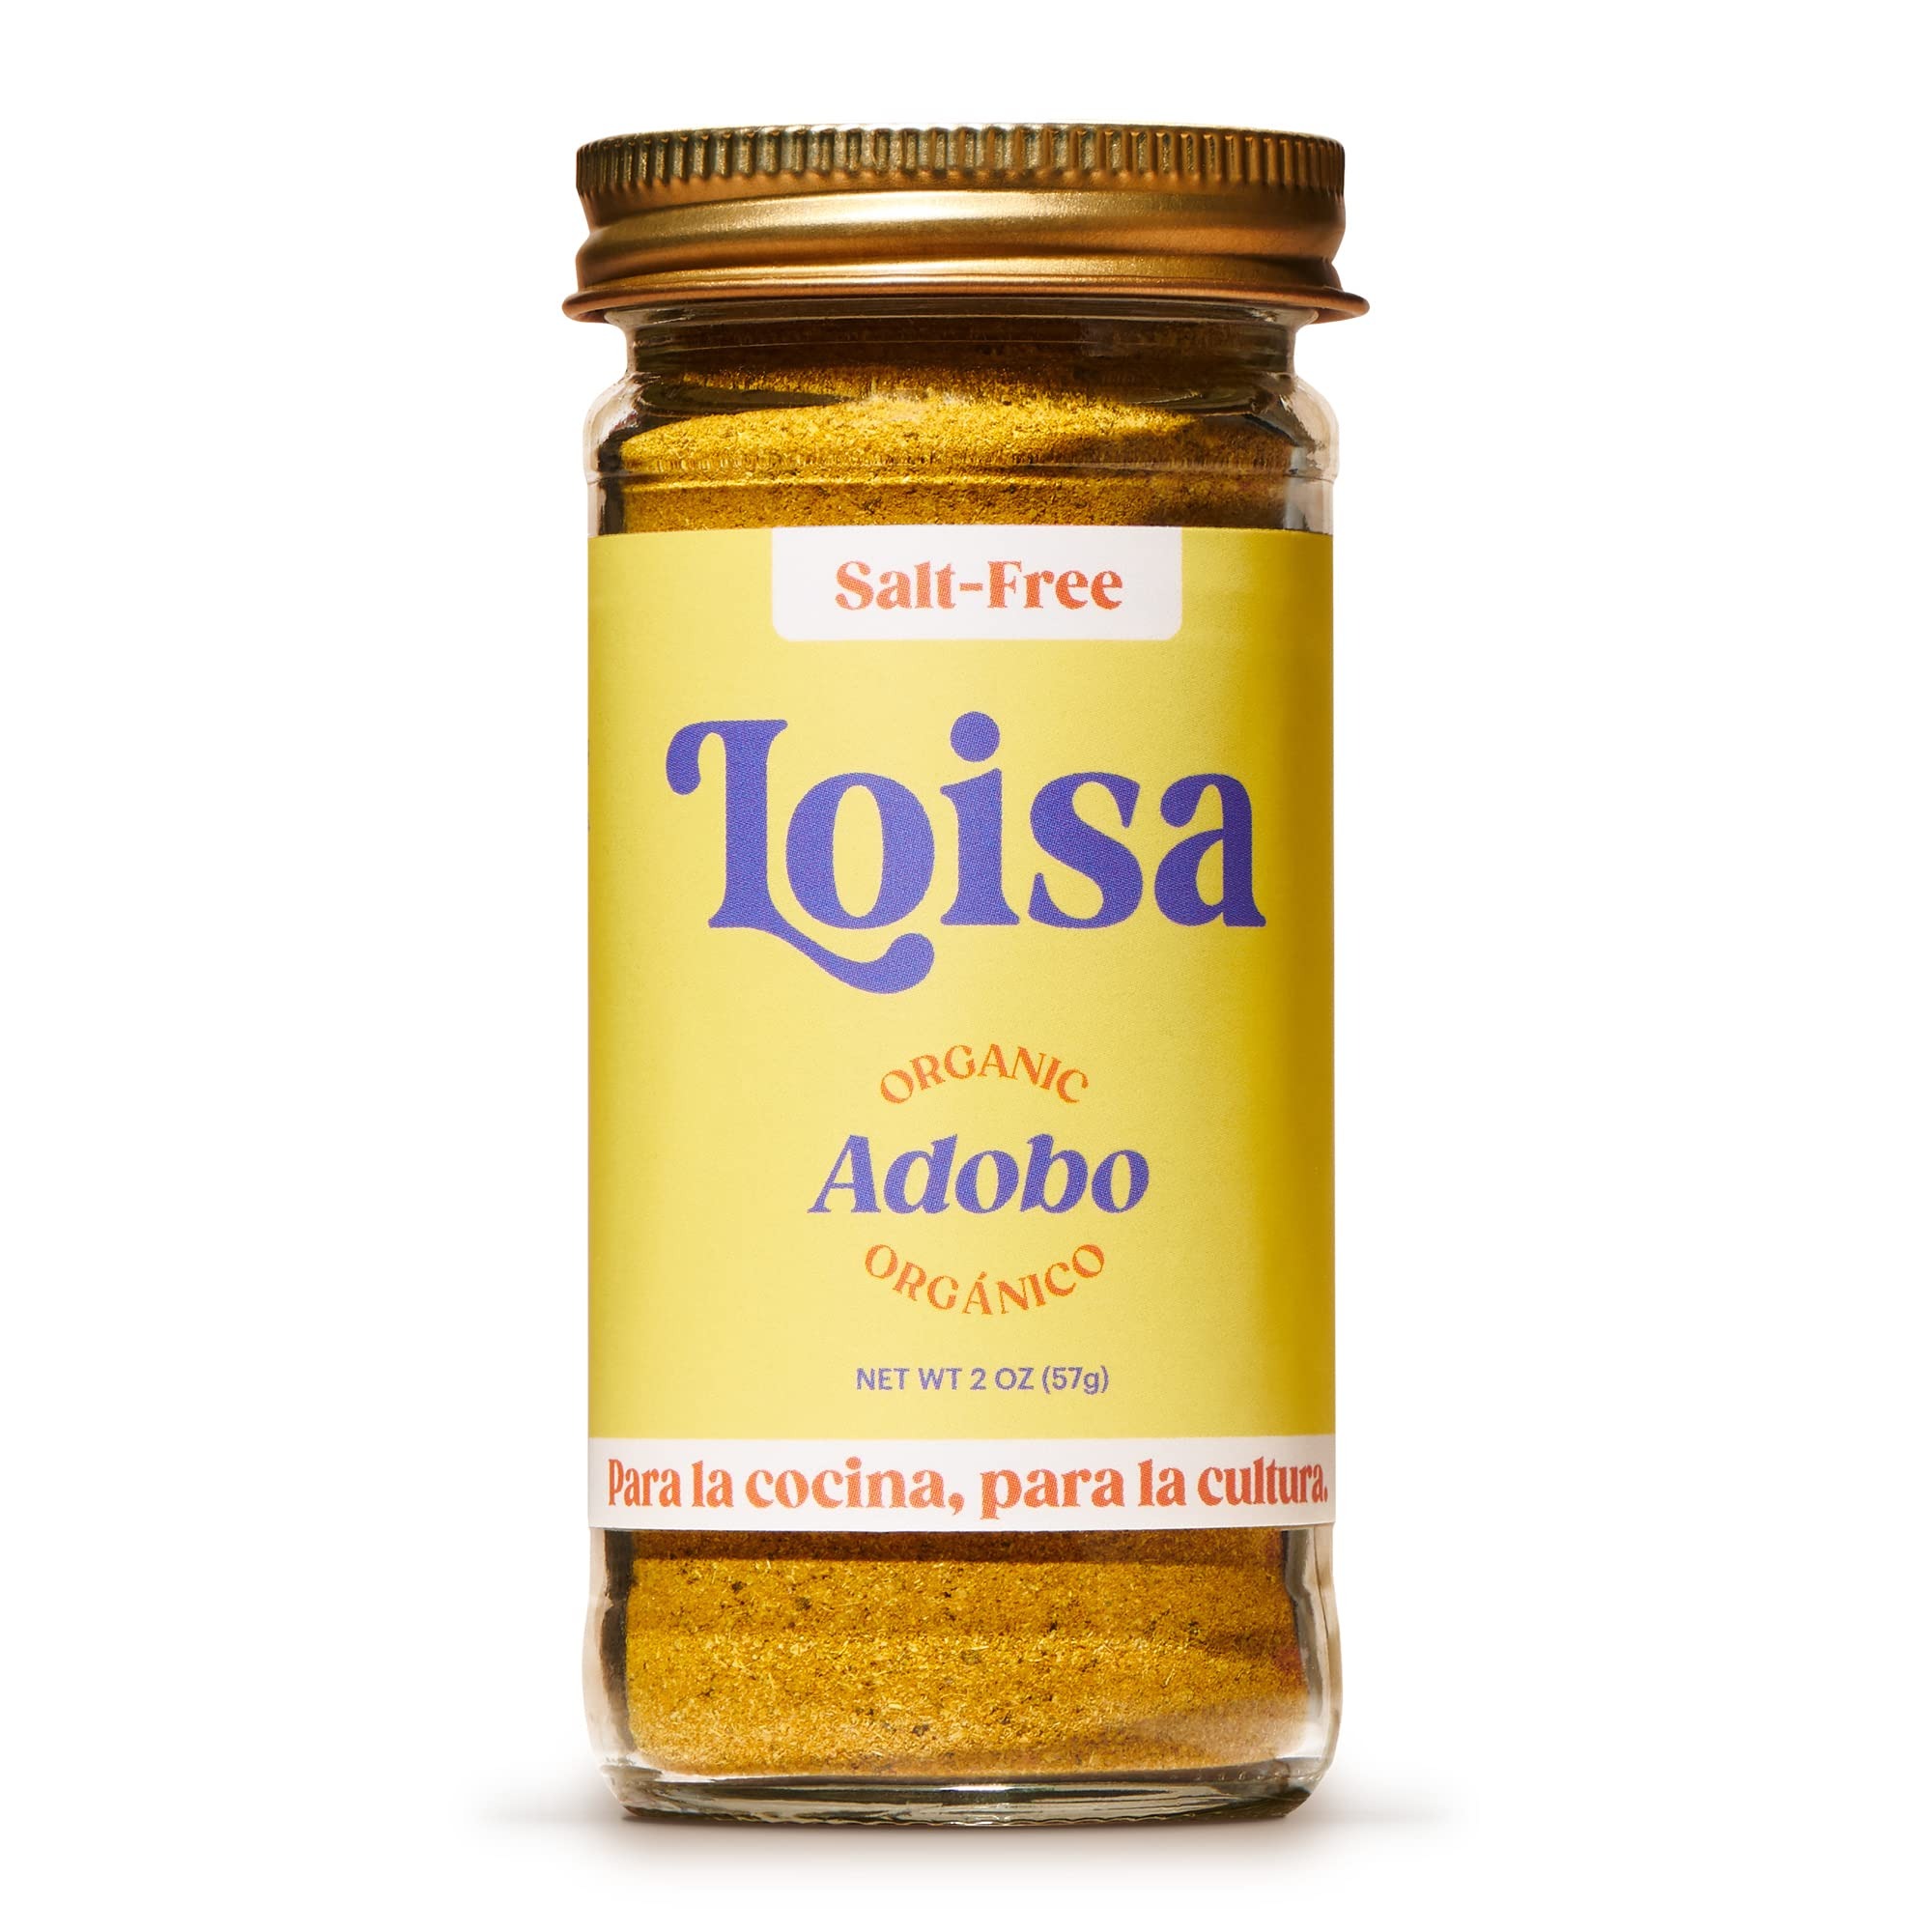
Item Name: Loisa SALT-FREE Adobo Seasoning, USDA Organic, Non-GMO, No-MSG, No Preservatives, No Artificial Coloring, No Artificial Flavors, Pure Latin Flavor, 2 oz, Pack of 1
Bullet Point 1: ALL THE FLAVOR, NONE OF THE SALT: Our upgrade to the famous all-purpose Latin seasoning blend, now offered completely SALT-FREE. Made with only certified organic spices, our signature Adobo brings the vibrancy of garlic, oregano, and turmeric to the forefront. With zero sodium in the blend, you can leave salt out or add as you see fit.
Bullet Point 2: HOW TO USE: Add a perfect kick of savory Latin flavor to chicken, tofu, steak, fish, shrimp, eggs, and even those daily veggies, just shake while cooking, or rub then cook.
Bullet Point 3: REAL INGREDIENTS, REAL COLOR, REAL FLAVOR: Our version of Salt-Free Adobo Seasoning is made with Organic Garlic, Organic Turmeric, Organic Black Pepper, Organic Oregano.
Bullet Point 4: DIETARY INFORMATION: USDA Certified Organic, Non-GMO, Vegan, Plant-based, Gluten Free, Certified Kosher, MSG Free, No Artificial Colors or Flavors, Zero Sodium
Bullet Point 5: FEEDING TRADITION: Loisa is a purpose-driven company set on feeding tradition by making honest, convenient, better quality Latin foods. And we're just getting started.
Bullet Point 6: INGREDIENTS: Organic Garlic, Organic Turmeric, Organic Black Pepper, Organic Oregano Nutrition facts: Serving Size: ¼ tsp (1.2g) // Amount per serving: Calories: 0, Total Fat 0g (0% DV), Sodium: 0mg 0% DV), Protein: 0g, Iron: 0.1mg (0% DV), Potassium: 10mg (0% DV)
Product Description: Long-time friends, we’re both serious fans of flavor (of course), and care about the foods we eat, who makes them, how they're made, and what they're made of. Problem was, we couldn’t find any Latin foods on shelves that checked all the right boxes - only real ingredients, no artificial flavors, colors, fillers or MSG, packaged cleanly and beautifully, and made by a transparent company committed to the culture its food represents. So, we started Loisa, to serve the needs of our families and our broader community, a generation of mindful eaters with pride in their culture and a desire for more real Latin foods. Salt-Free Adobo Ingredients: Organic Garlic, Organic Turmeric, Organic Black Pepper, Organic Oregano Nutrition facts: Serving Size: ¼ tsp (1.2g) // Amount per serving: Calories: 0, Total Fat 0g (0% DV), Sodium: 0mg 0% DV), Protein: 0g, Iron: 0.1mg (0% DV), Potassium: 10mg (0% DV)
Value: 2.3
Unit: Ounce

Price: 20.08